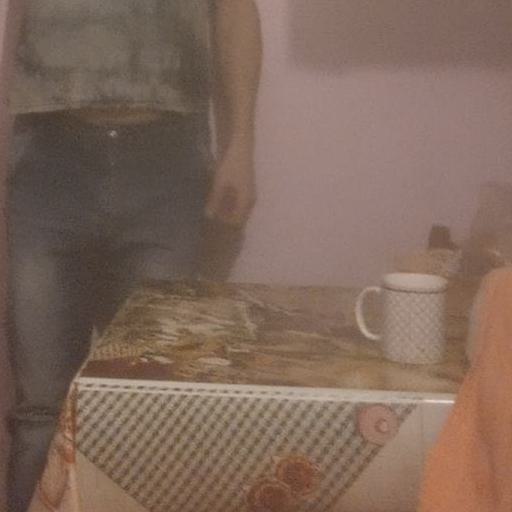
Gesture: no_gesture